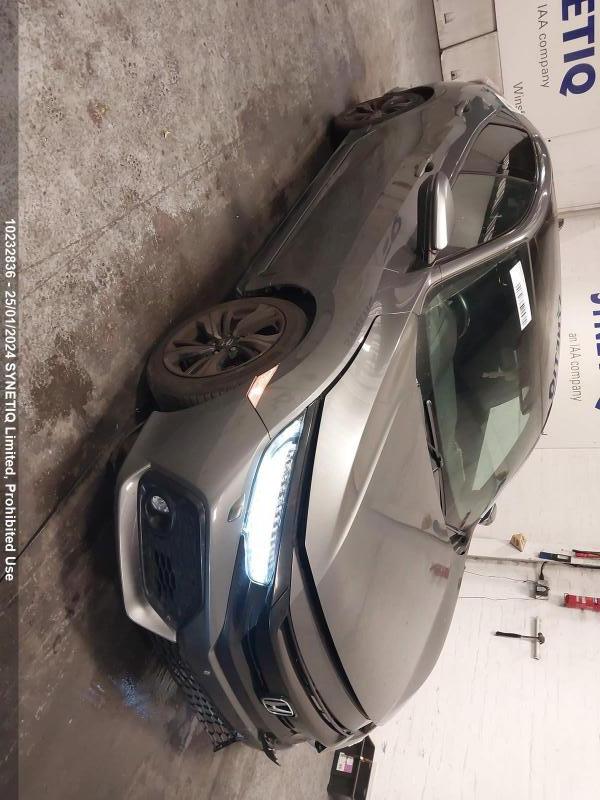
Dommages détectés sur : pare-choc avant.
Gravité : mineur